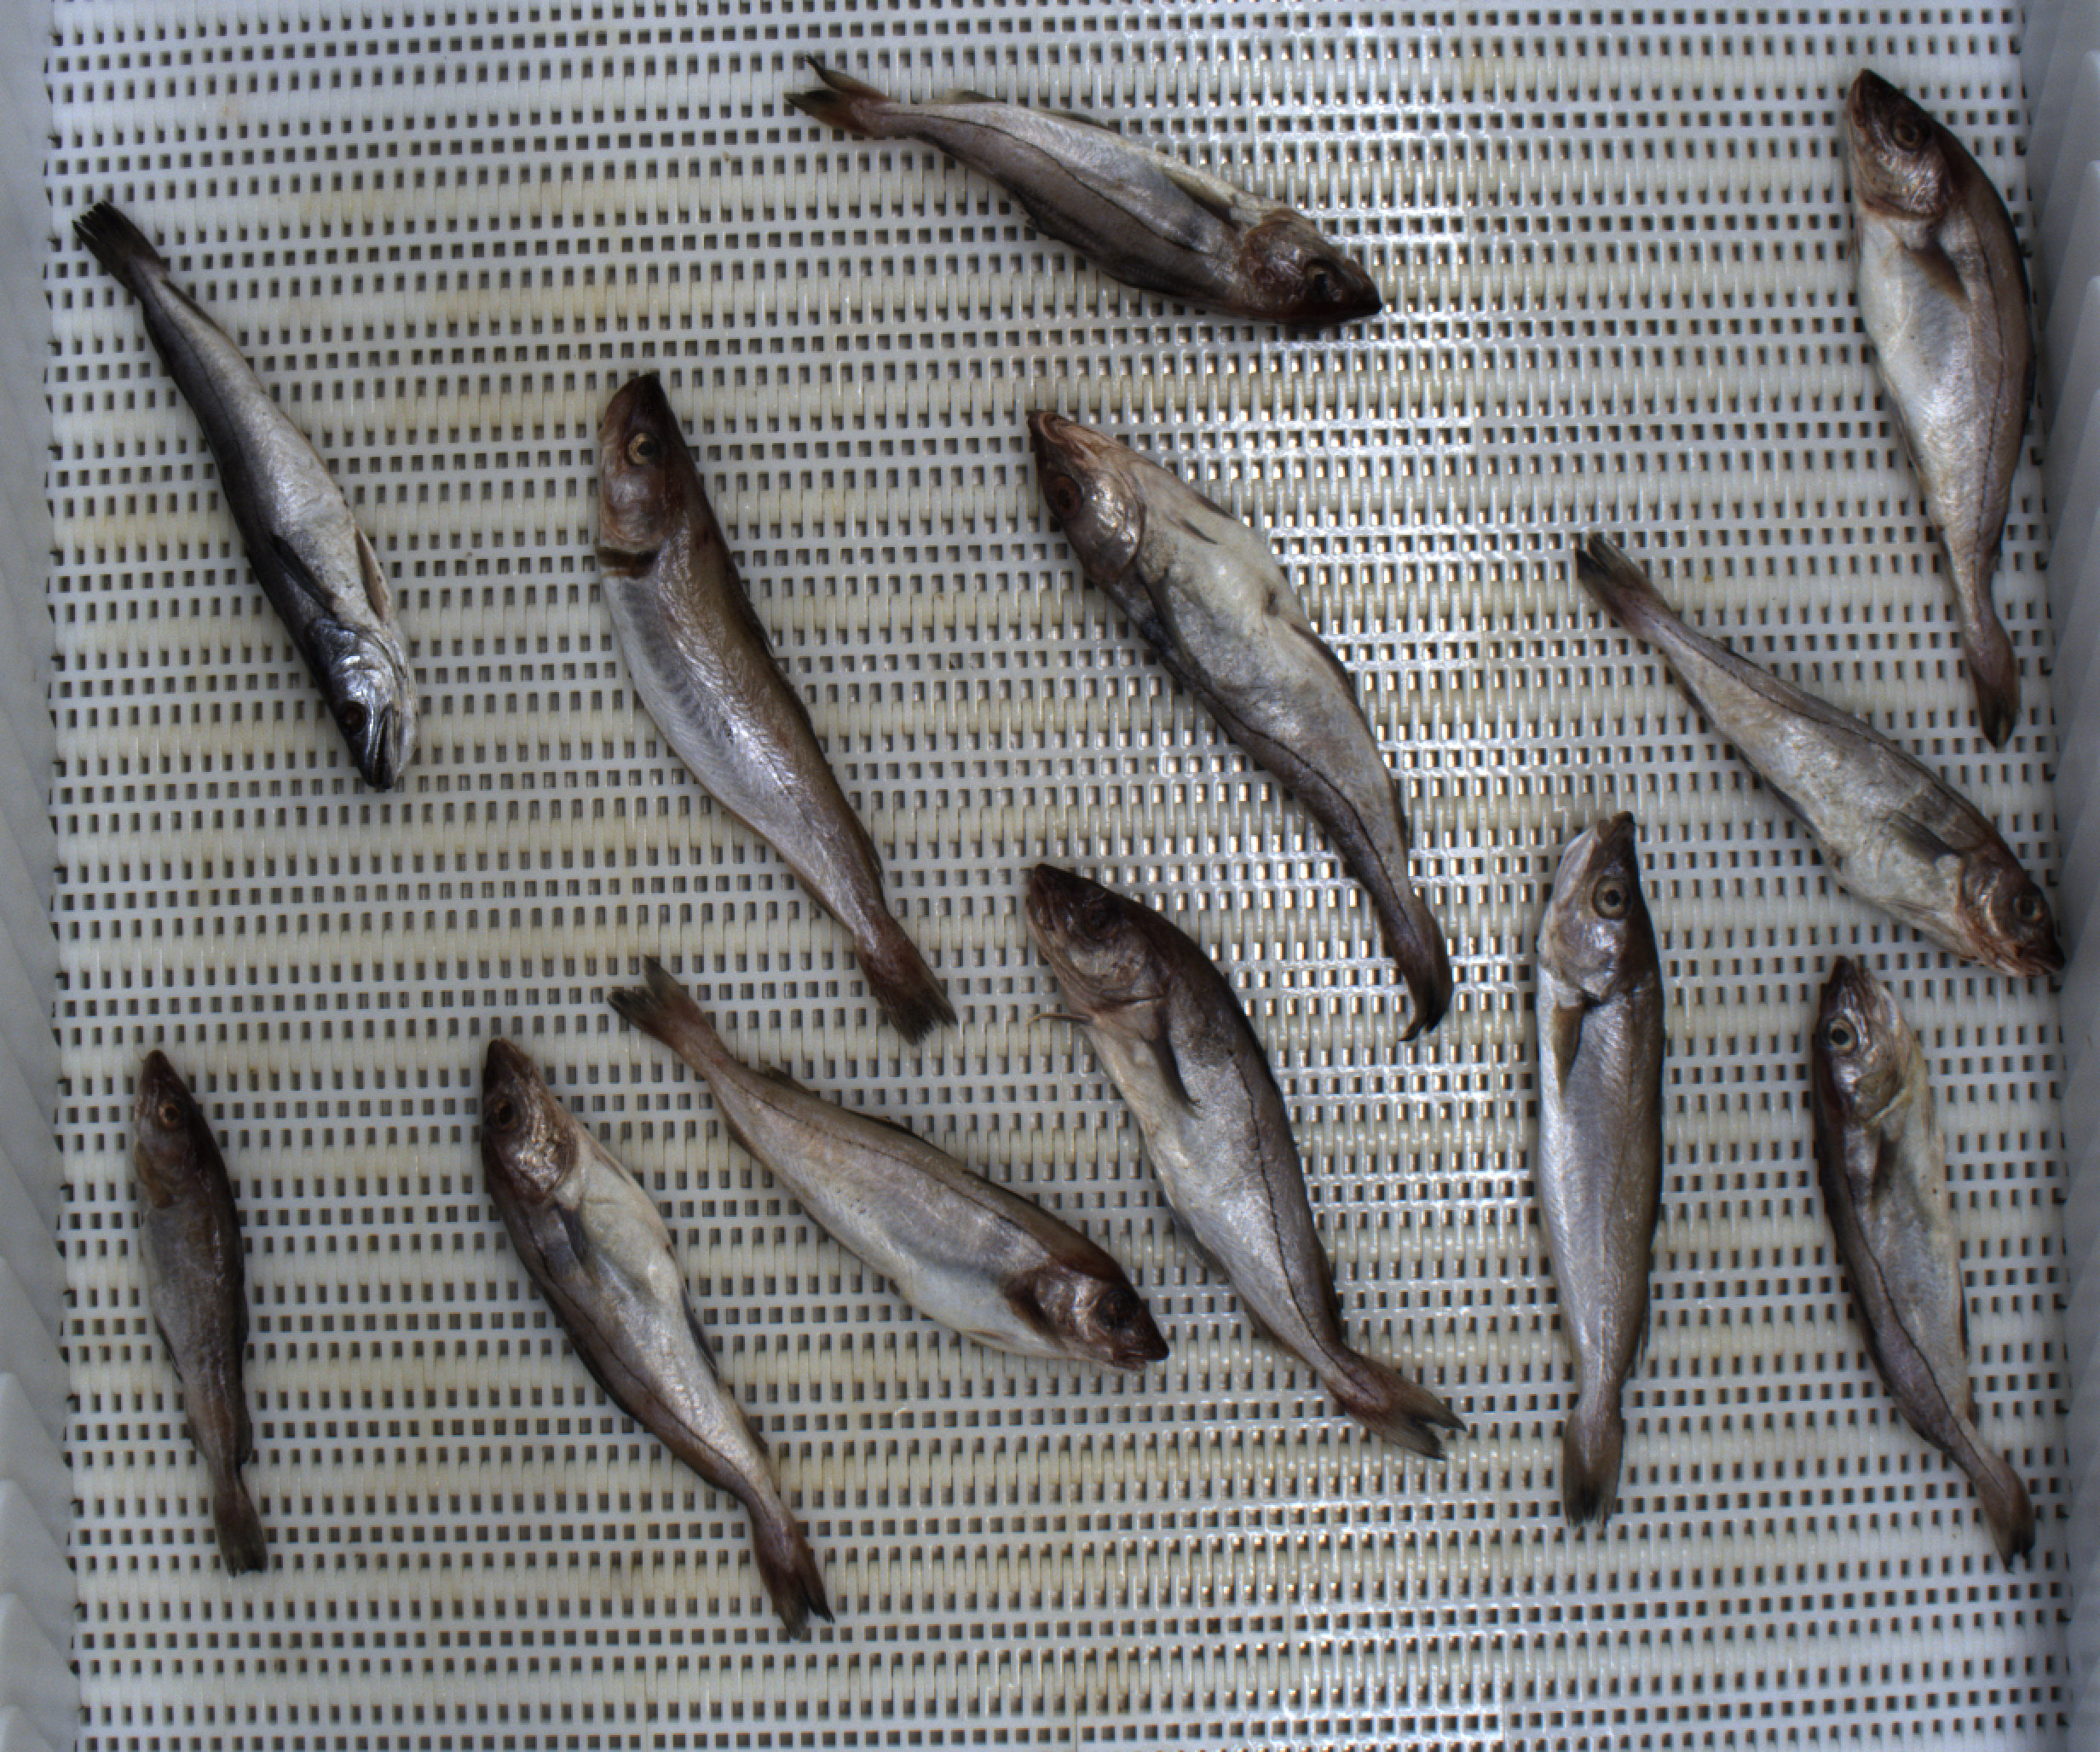
Total fish: 12
Cod: 1
Haddock: 8
Whiting: 2
Hake: 1
Horse mackerel: 0
Saithe: 0
Other: 0